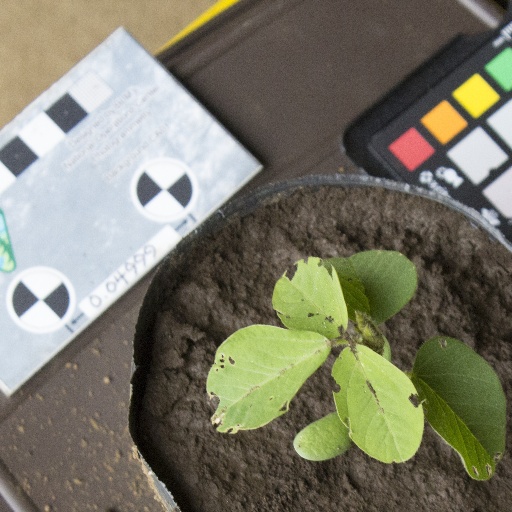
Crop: soybean